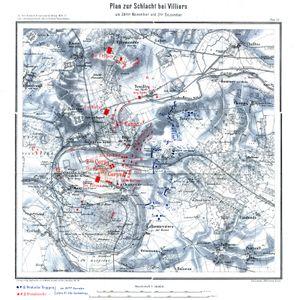
Le siège de Paris est un épisode de la guerre franco-allemande de 1870. À partir du 17 septembre 1870, la ville est rapidement encerclée par les troupes allemandes, que la résistance parisienne n'empêche pas de progresser au nord de la Loire durant l'automne 1870.
Saint-Maur-des-Fossés est une commune française située dans le département du Val-de-Marne, en région Île-de-France.